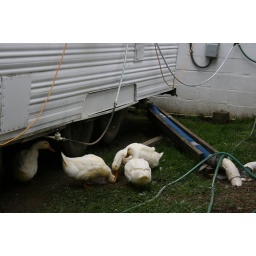
My nanny's ducks are losing there white feather and there starting to turn yellow. They stay under Dexter's trailer.